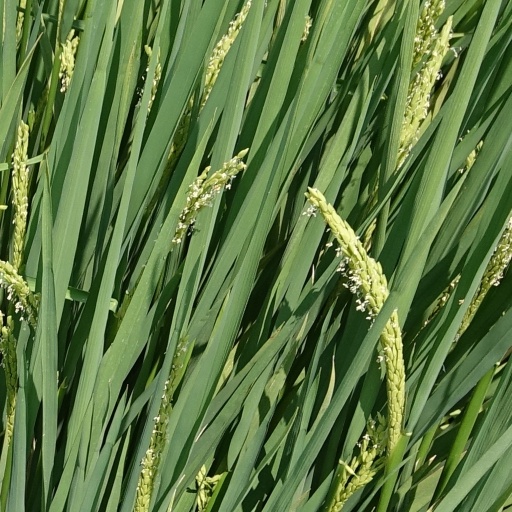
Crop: rice